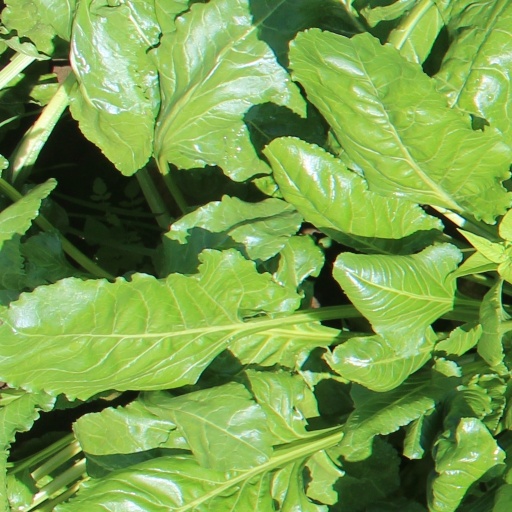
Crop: sugar beet